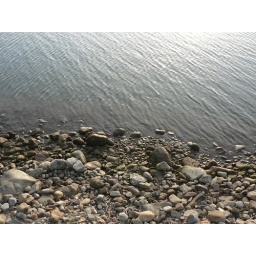
rocks by the lake